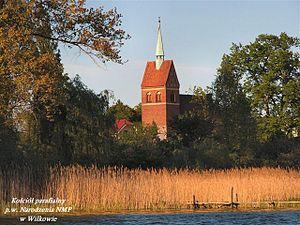
Wilkowo est un village polonais de la gmina de Świebodzin dans la powiat de Świebodzin de la voïvodie de Lubusz dans l'ouest de la Pologne.